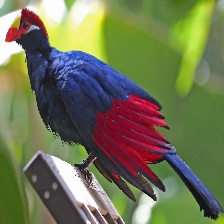
Species: VIOLET TURACO
Scientific name: MUSOPHAGA VIOLACEA